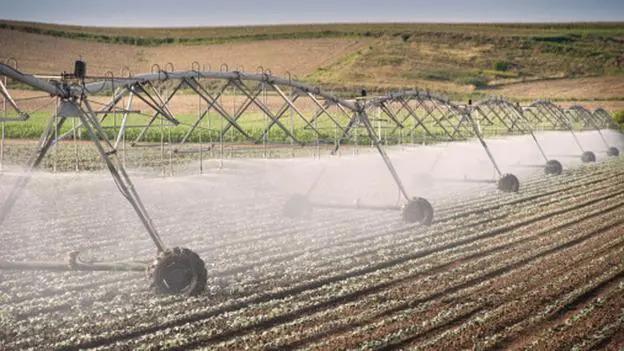
Sehemu hapa ni shambani.  Shambani ambapo panaendeleza ukulima wa mimea. Mimea hii inaonekana inanyunyuziwa maji kwa kutumia mifereji iliyowekwa shambani. Mifereji hii imewezwa kujengwa vyema.